Myreon Jones

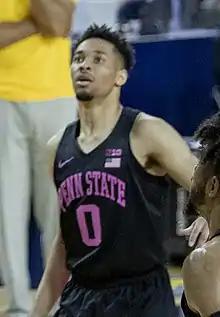
Jones with Penn State in 2020

Myreon Lamar Jones Jr. (born March 17, 2000) is an American professional basketball player who is a free agent. He played college basketball for the Penn State Nittany Lions and Florida Gators.